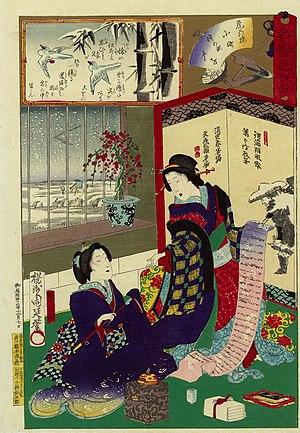
Toyohara Chikanobu, né le 26 septembre 1838 - mort le 29 septembre 1912, est l'un des derniers maîtres incontestables de l'estampe japonaise de la deuxième moitié du XIXᵉ siècle. Son œuvre est essentielle dans la transition entre l'ukiyo-e traditionnel et le nouveau style shin-Hanga.